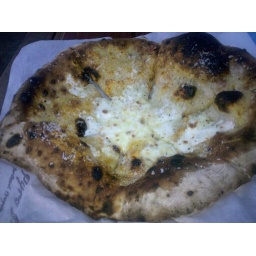
A white truffle pizza from the wood-fired pizza cart Pyro Pizza in Portland, Ore. A photo from my Android phone.